Hurst Castle

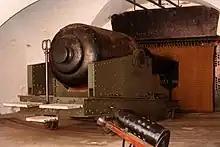
12.5 inch, 38 ton (317 mm, 39,000 kg) rifled muzzle-loading (RML) gun and shell in the West Wing

In the early 1600s, England was at peace with France and Spain, and the country's coastal defences received little attention. The Gorges family continued as captains at Hurst, with Sir Edward Gorges taking up the post in 1610, but the castle was neglected. In 1628, the castle was unable to prevent Flemish ships from passing along the Solent, as only four or five of the castle's twenty-seven guns were functional, and the fort had no ammunition or powder for them. The government replaced all the brass ordnance in the castle, which were preferred, particularly on ships, as they could fire faster and more safely, with iron guns in 1635.